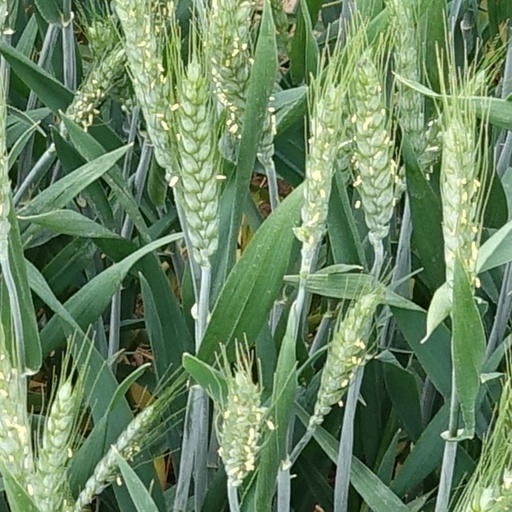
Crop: wheat